Calcium silicate

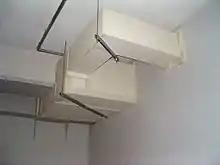
Circuit integrity fireproofing of cable trays in Lingen/Ems, Germany using calcium-silicate board system qualified to DIN 4102. Other methods for exterior protection of electrical circuits include boards made of sodium silicate, bonded and pressed vermiculite, and flexible wraps made of ceramic fibre and rockwool.

Calcium silicate is commonly used as a safe alternative to asbestos for high-temperature insulation materials. Industrial-grade piping and equipment insulation is often fabricated from calcium silicate. Its fabrication is a routine part of the curriculum for insulation apprentices. Calcium silicate competes in these realms against rockwool and proprietary insulation solids, such as perlite mixture and vermiculite bonded with sodium silicate. Although it is popularly considered an asbestos substitute, early uses of calcium silicate for insulation still made use of asbestos fibers.